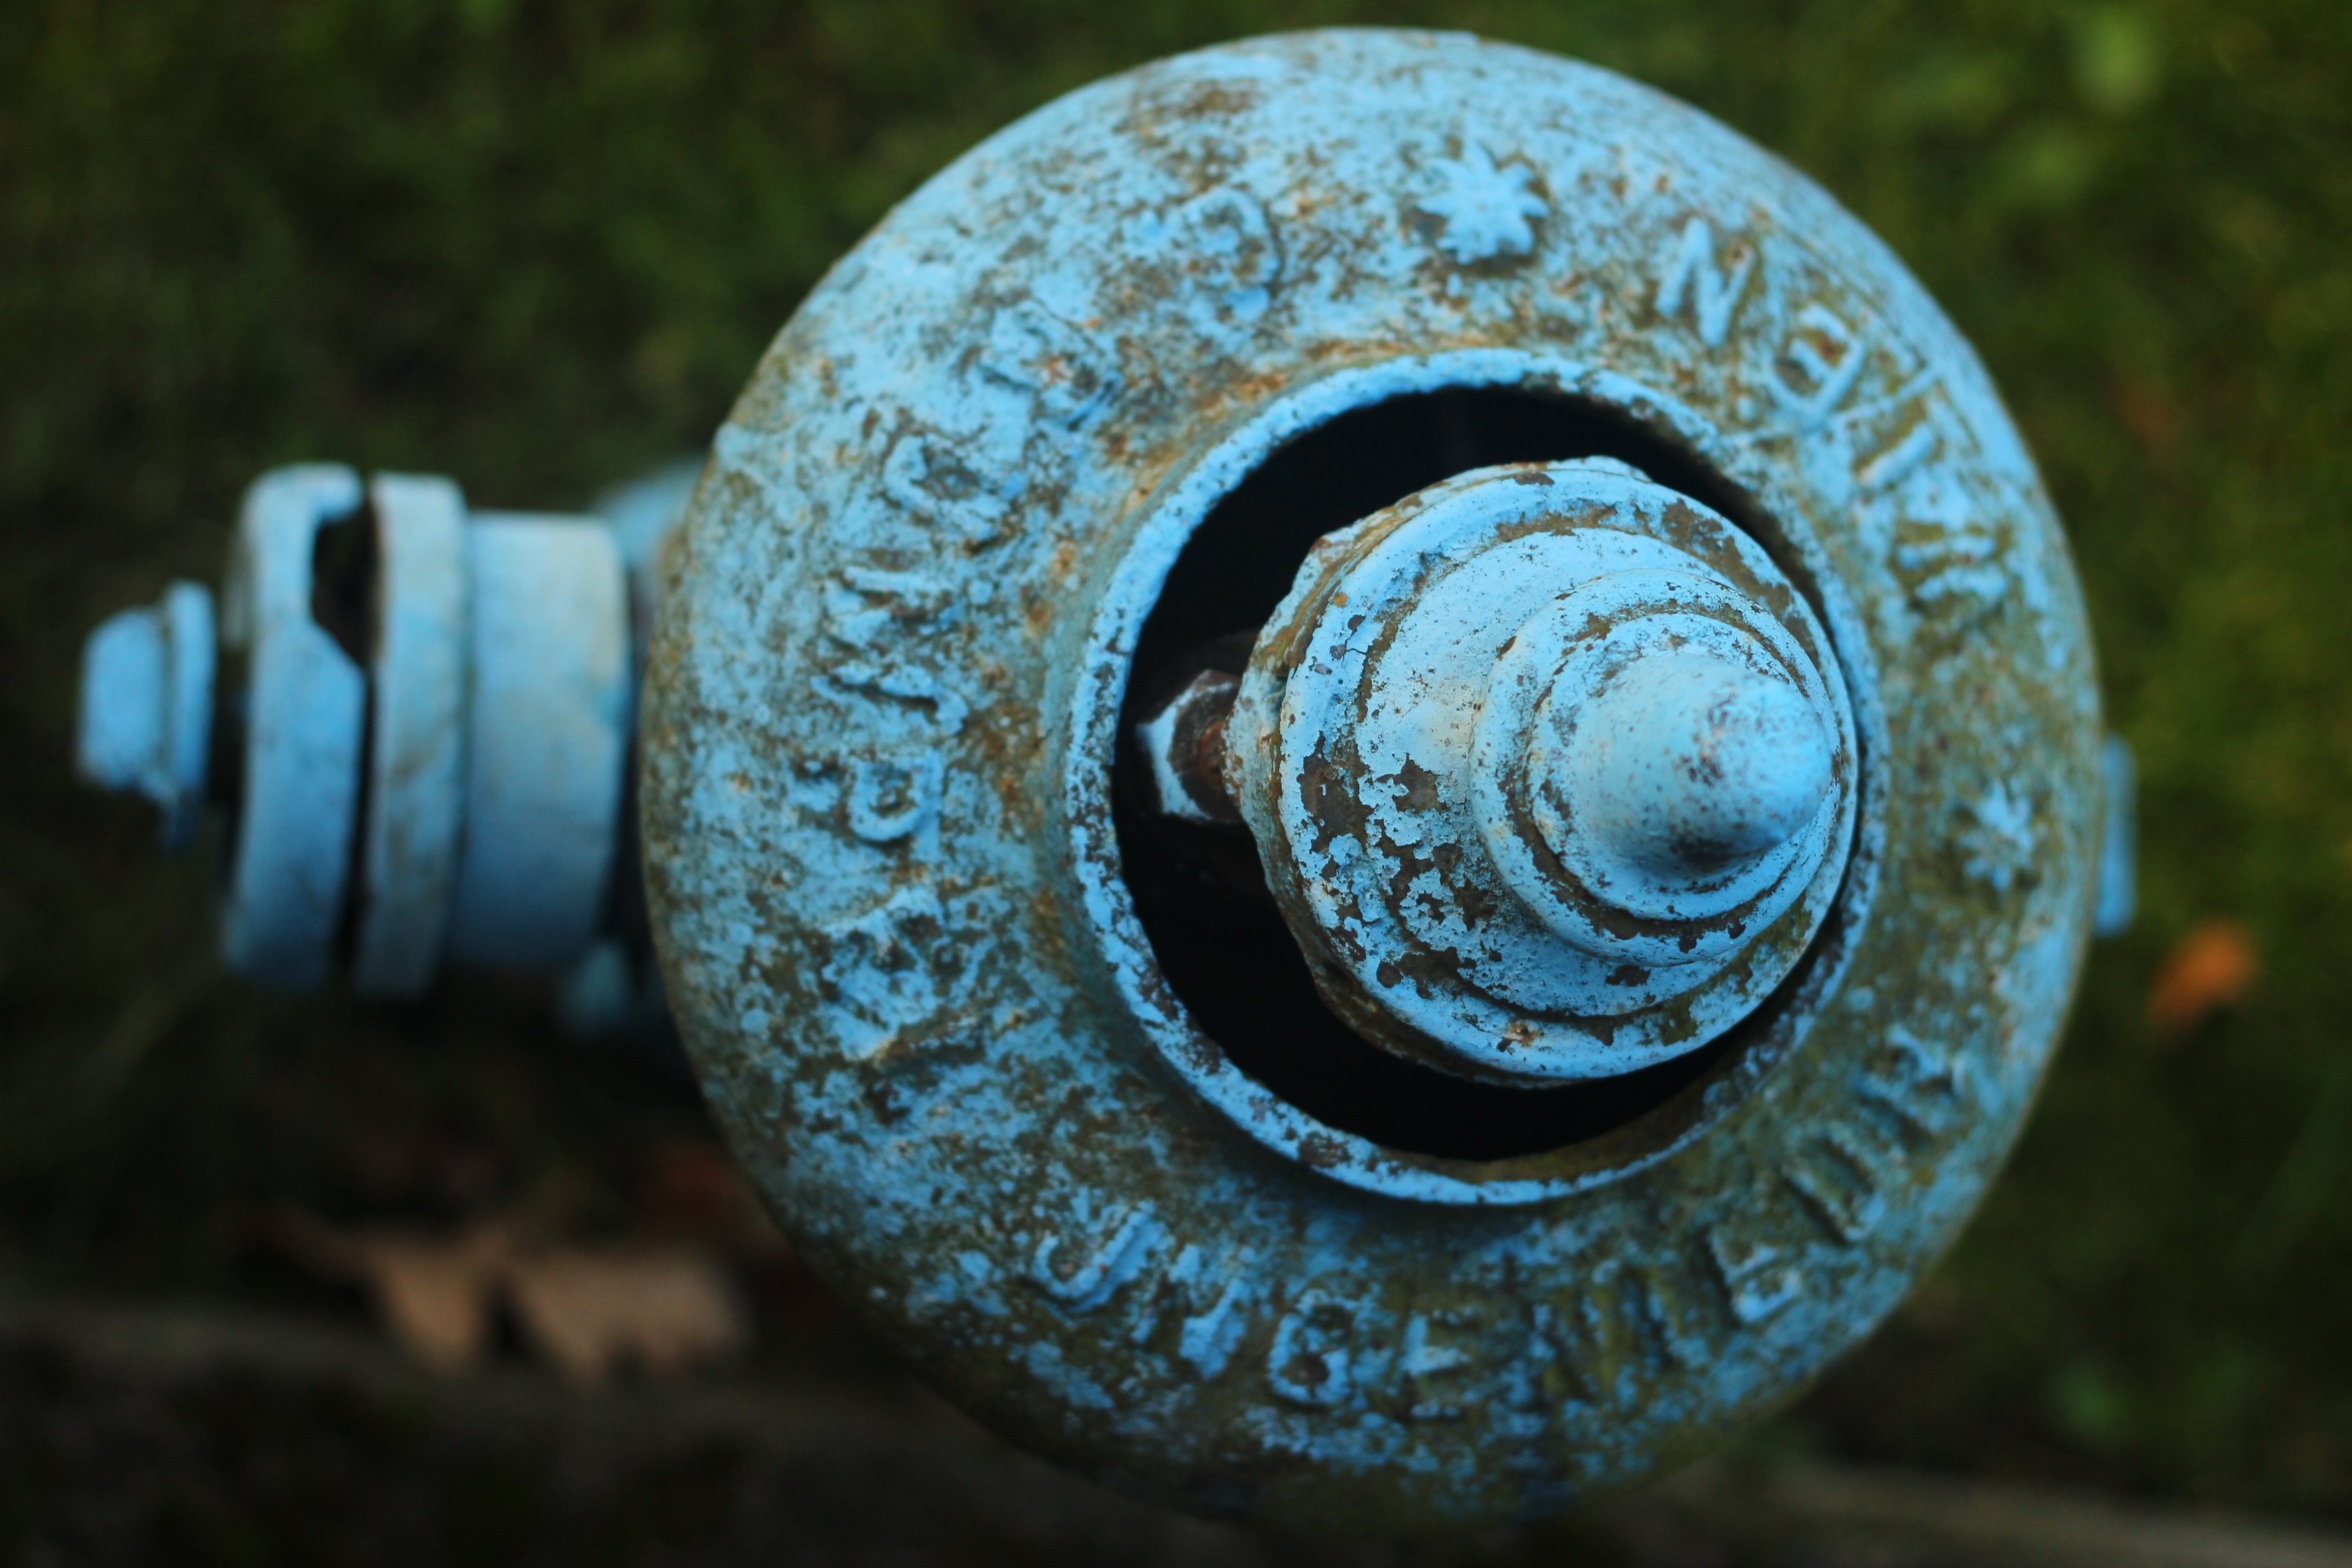
water, nature, grass, rock, photography, wheel, leaf, rust, green, blue, close up, hydrant, corrosion, macro photography, patina